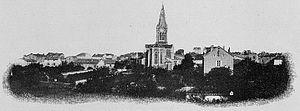
Dictionnaire illustré des communes du département du Rhône. Tome 1 / par MM. E. de Rolland et D. Clouzet.
Caluire-et-Cuire est une commune française située dans la métropole de Lyon en région Auvergne-Rhône-Alpes. Ses habitants sont appelés les Caluirards.